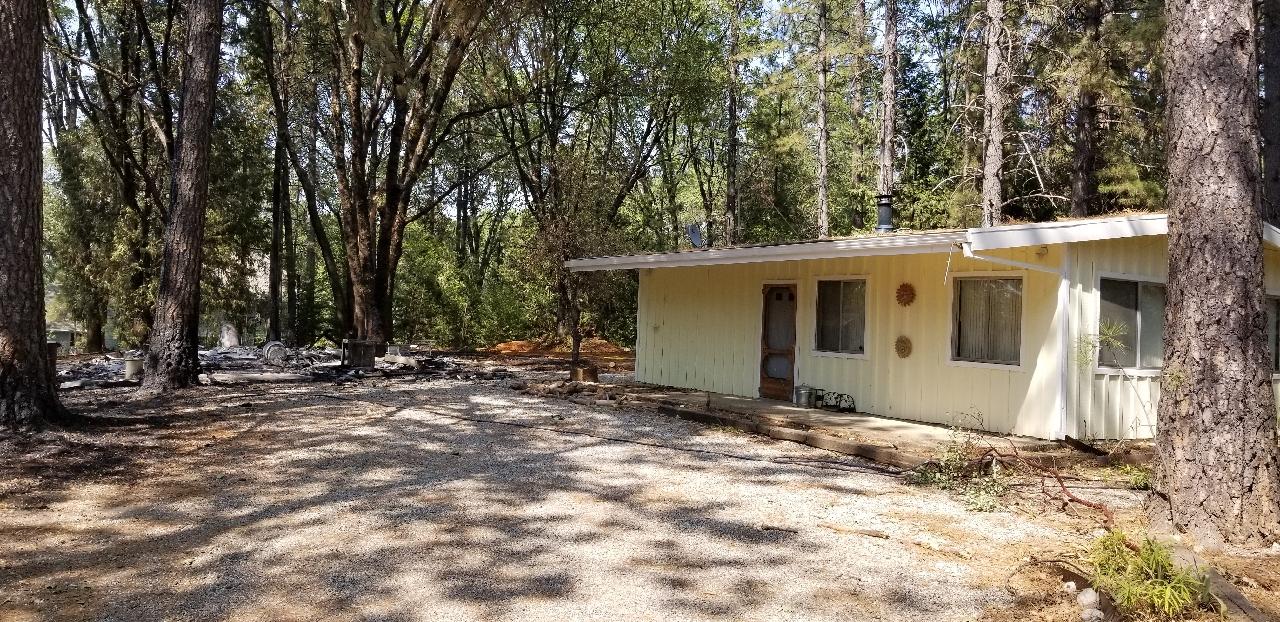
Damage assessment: affected